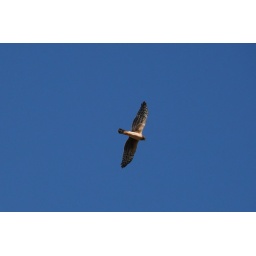
Brilliant blue sky and sun adds to this view of a Northern Harrier in flight. Lower Klamath NWR, 2/21/2010.